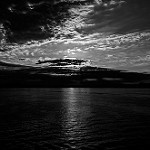
Label: B & W